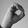
ASL letter: O